Habu Gumel

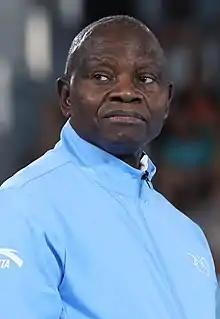
Habu Ahmed Gumel at the 2018 Summer Youth Olympics

Habu Gumel was born on 1 April 1949, in Gumel, Jigawa State, in Nigeria. He is currently the Nigeria Olympic Committee (NOC) President and an honorary member of the International Olympic Committee. Although the COVID-19 pandemic led to the delay of the Tokyo Games, Gumel stated that he believes that postponement will help the nation's athletes with their preparation.